Ndombolo

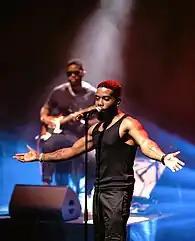
Ya Levis Dalwear in 2022

Ndombolo quickly established itself as a popular African dance style across Africa and into the continent's diaspora in Belgium, France, the UK, Germany, Canada, and the United States. In January 1997, JB Mpiana's ndombolo-infused debut album, "Feux de l'amour", became the first ndombolo album to attain a gold record, with over 150,000 copies sold. This success reverberated in Central Africa, East Africa, France, and Belgium, which in turn augmented ndombolo's visibility in francophone and anglophone countries. As Tchebwa noted, audiences no longer simply claimed to enjoy "Congolese music" but instead declared their love for "ndombolo".